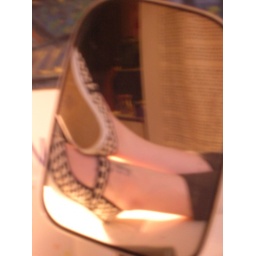
Sugar shoes in a side mirror turned desk mirror.